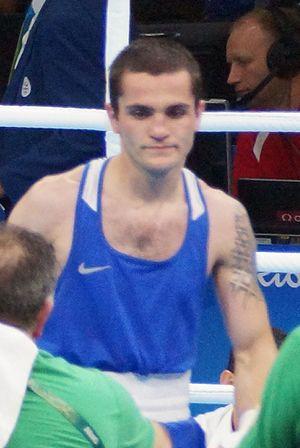
Aram Avagyan, en arménien : Արամ Ավագյան, né le 18 janvier 1991 à Erevan, est un boxeur